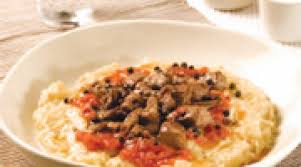
Yemek: hunkar_begendi